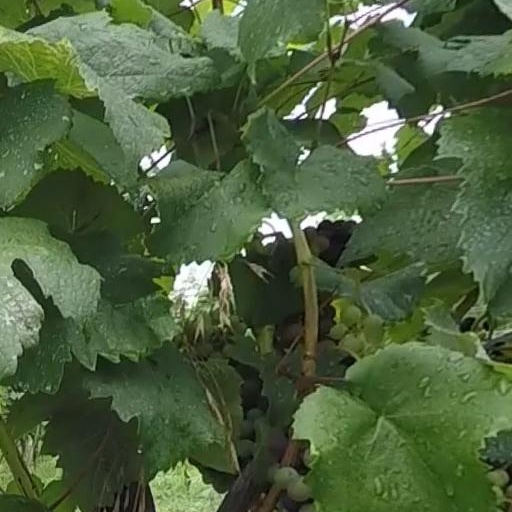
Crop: grape